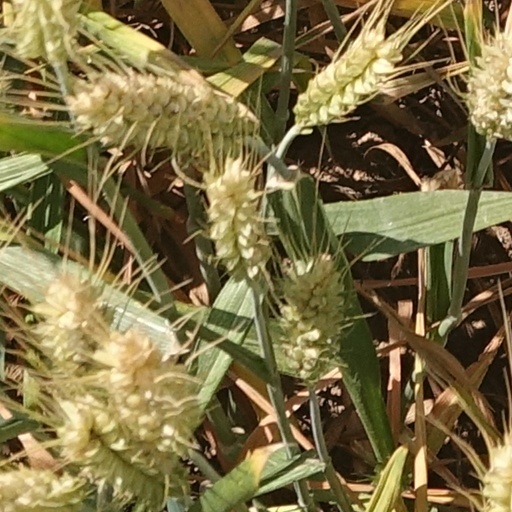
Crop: wheat